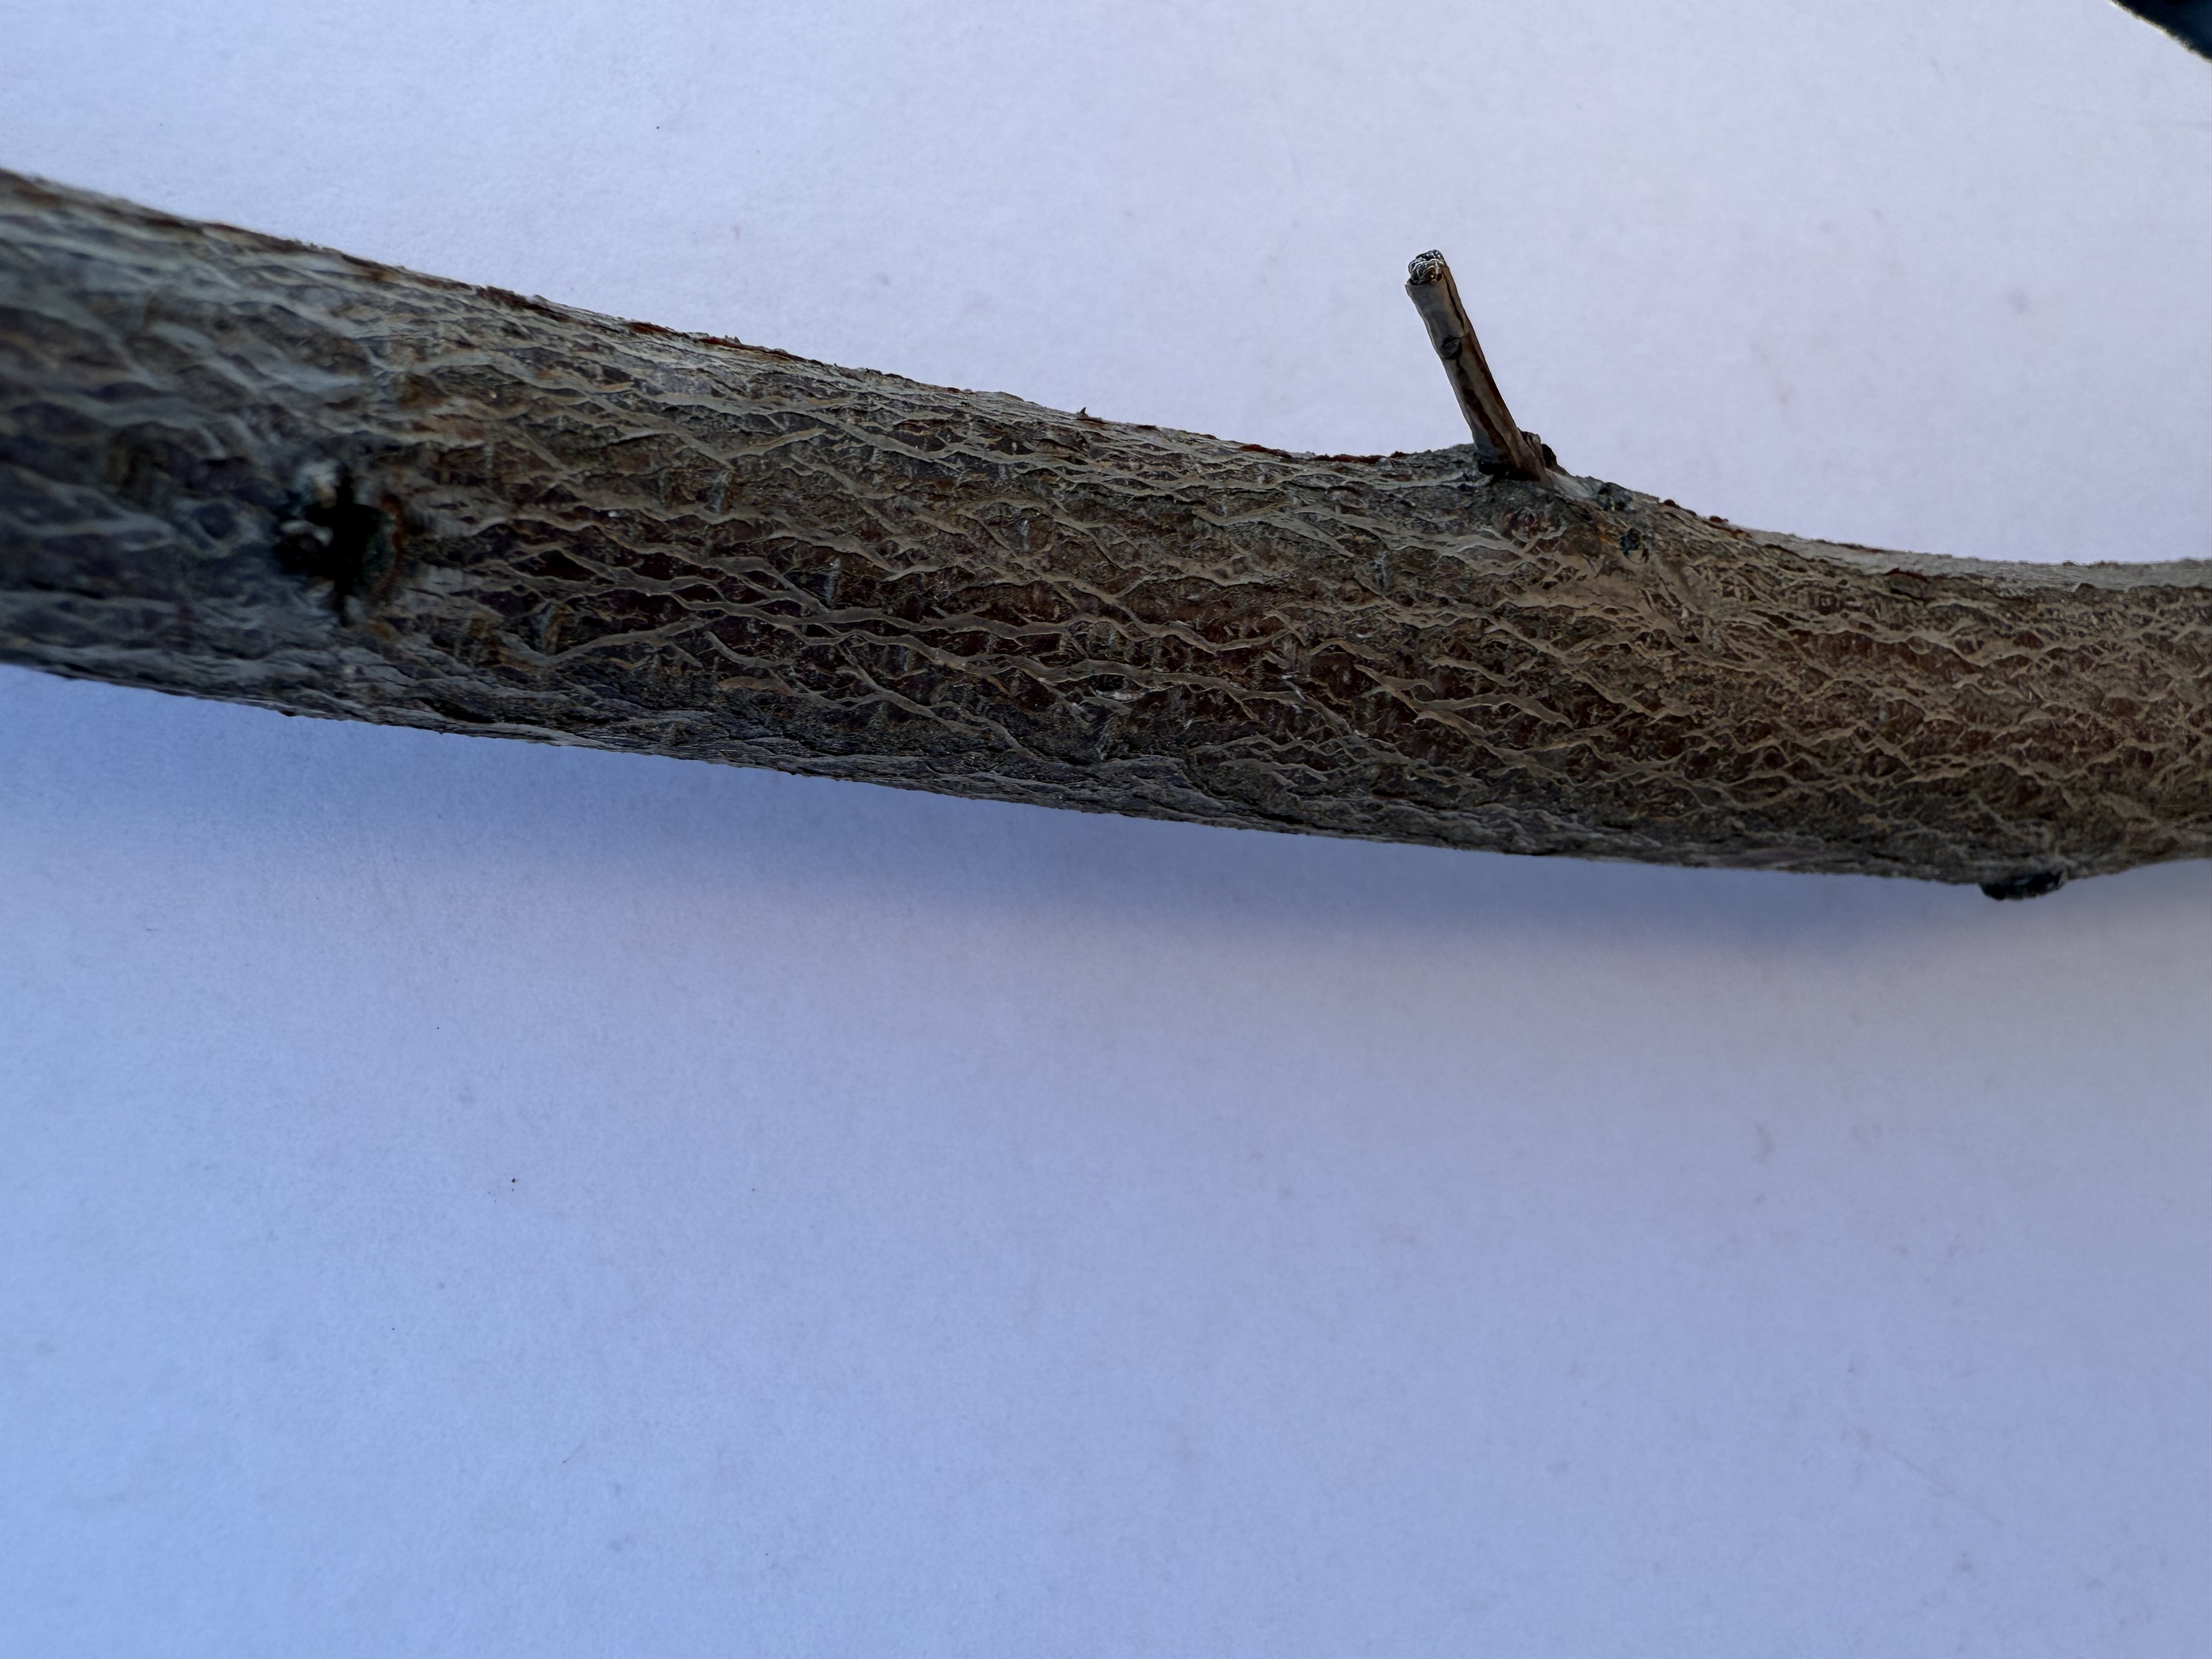
Variety: Angeleno Plum